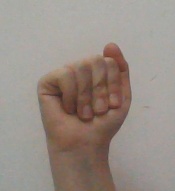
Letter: saad